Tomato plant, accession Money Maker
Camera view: tilt-top (135 deg); turntable rotation: 270 degrees
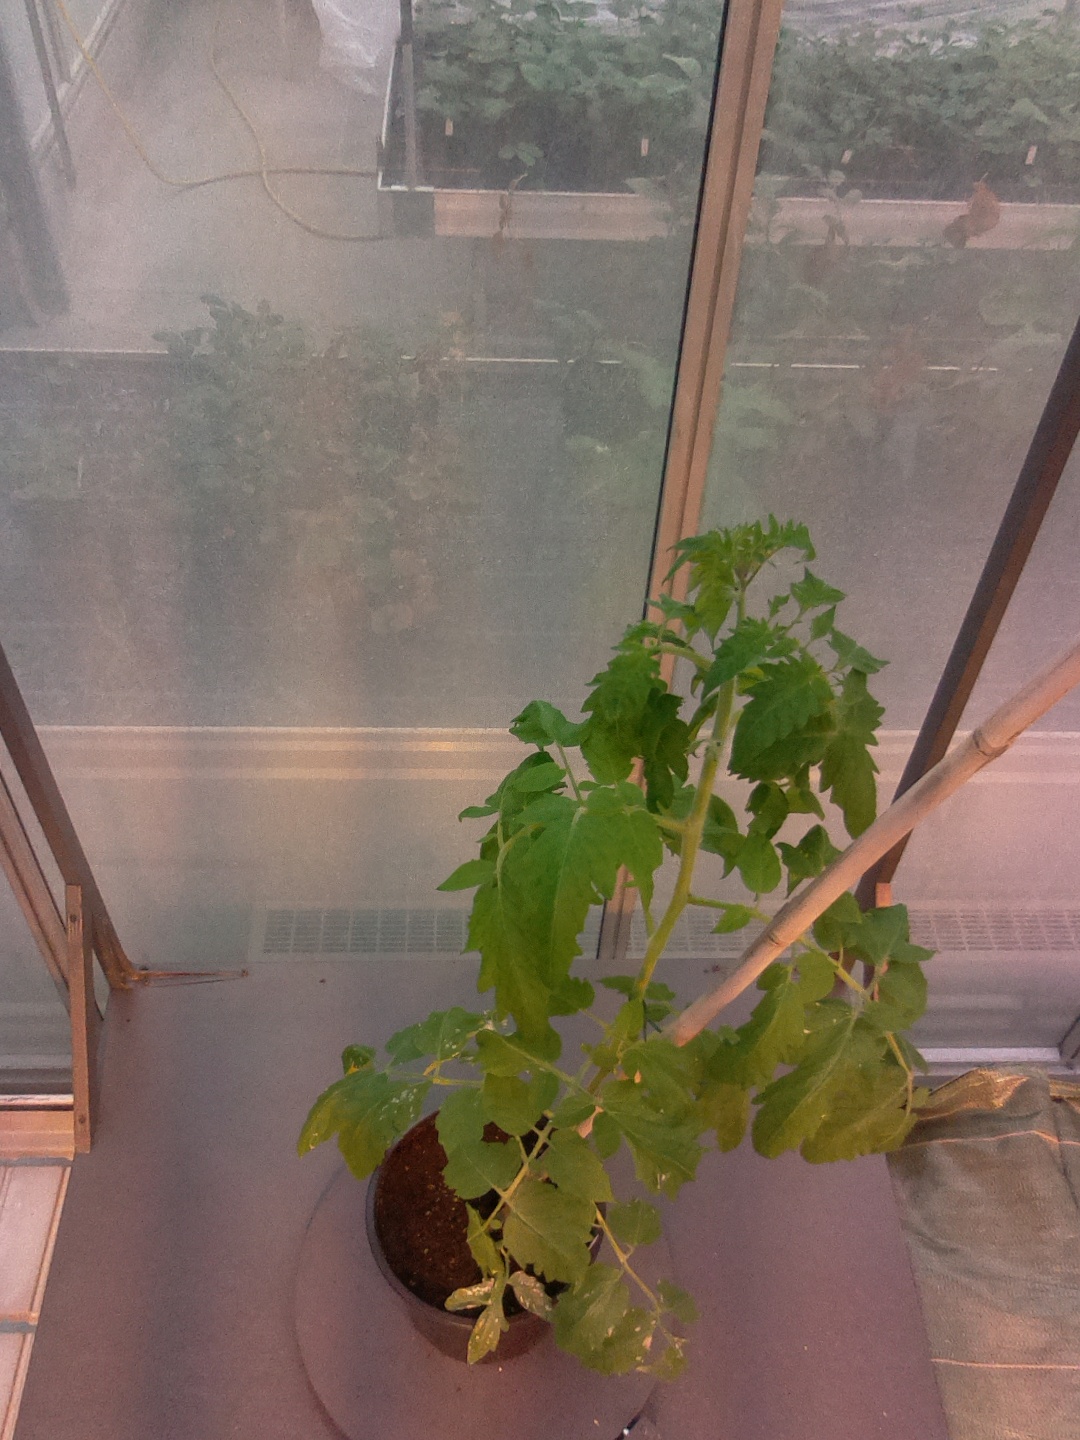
BBCH growth stage 54: 4 inflorescences visible